Rich Hill (baseball coach)

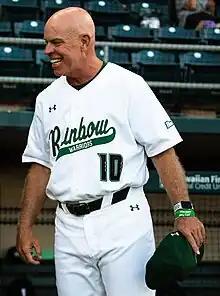
Hill in 2022

Richard Bradley Hill (born June 30, 1962) is an American baseball coach, who is the current head baseball coach of the Hawaii Rainbow Warriors.